2021 Tulsa Golden Hurricane football team

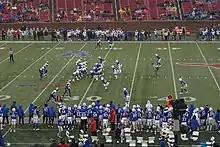
Tulsa in action at SMU

The following Golden Hurricane players were selected in the 2022 NFL draft following the season.